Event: Nepal Earthquake
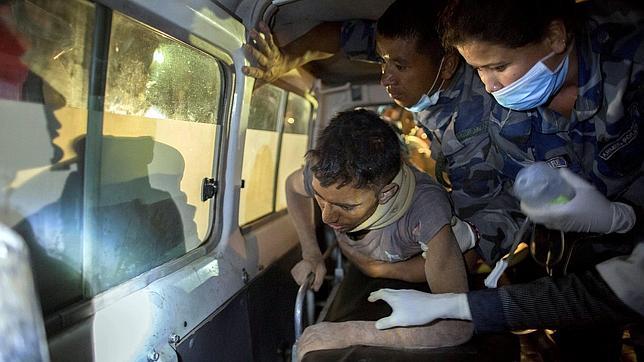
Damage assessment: damage